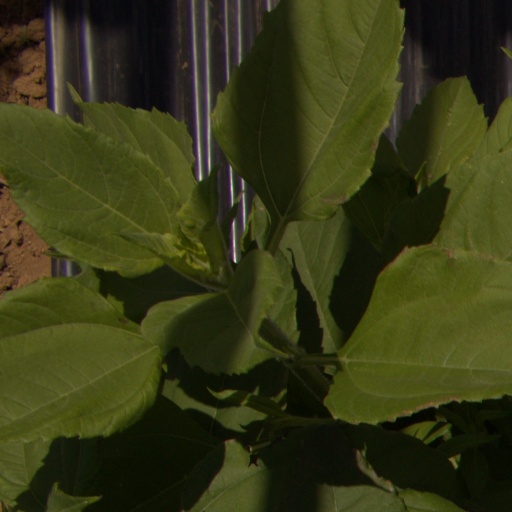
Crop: Jerusalem artichoke